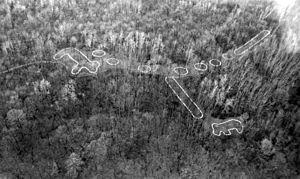
Effigy Mounds National Monument est un monument national américain situé sur la frontière des comtés d'Allamakee et de Clayton dans l'Iowa.